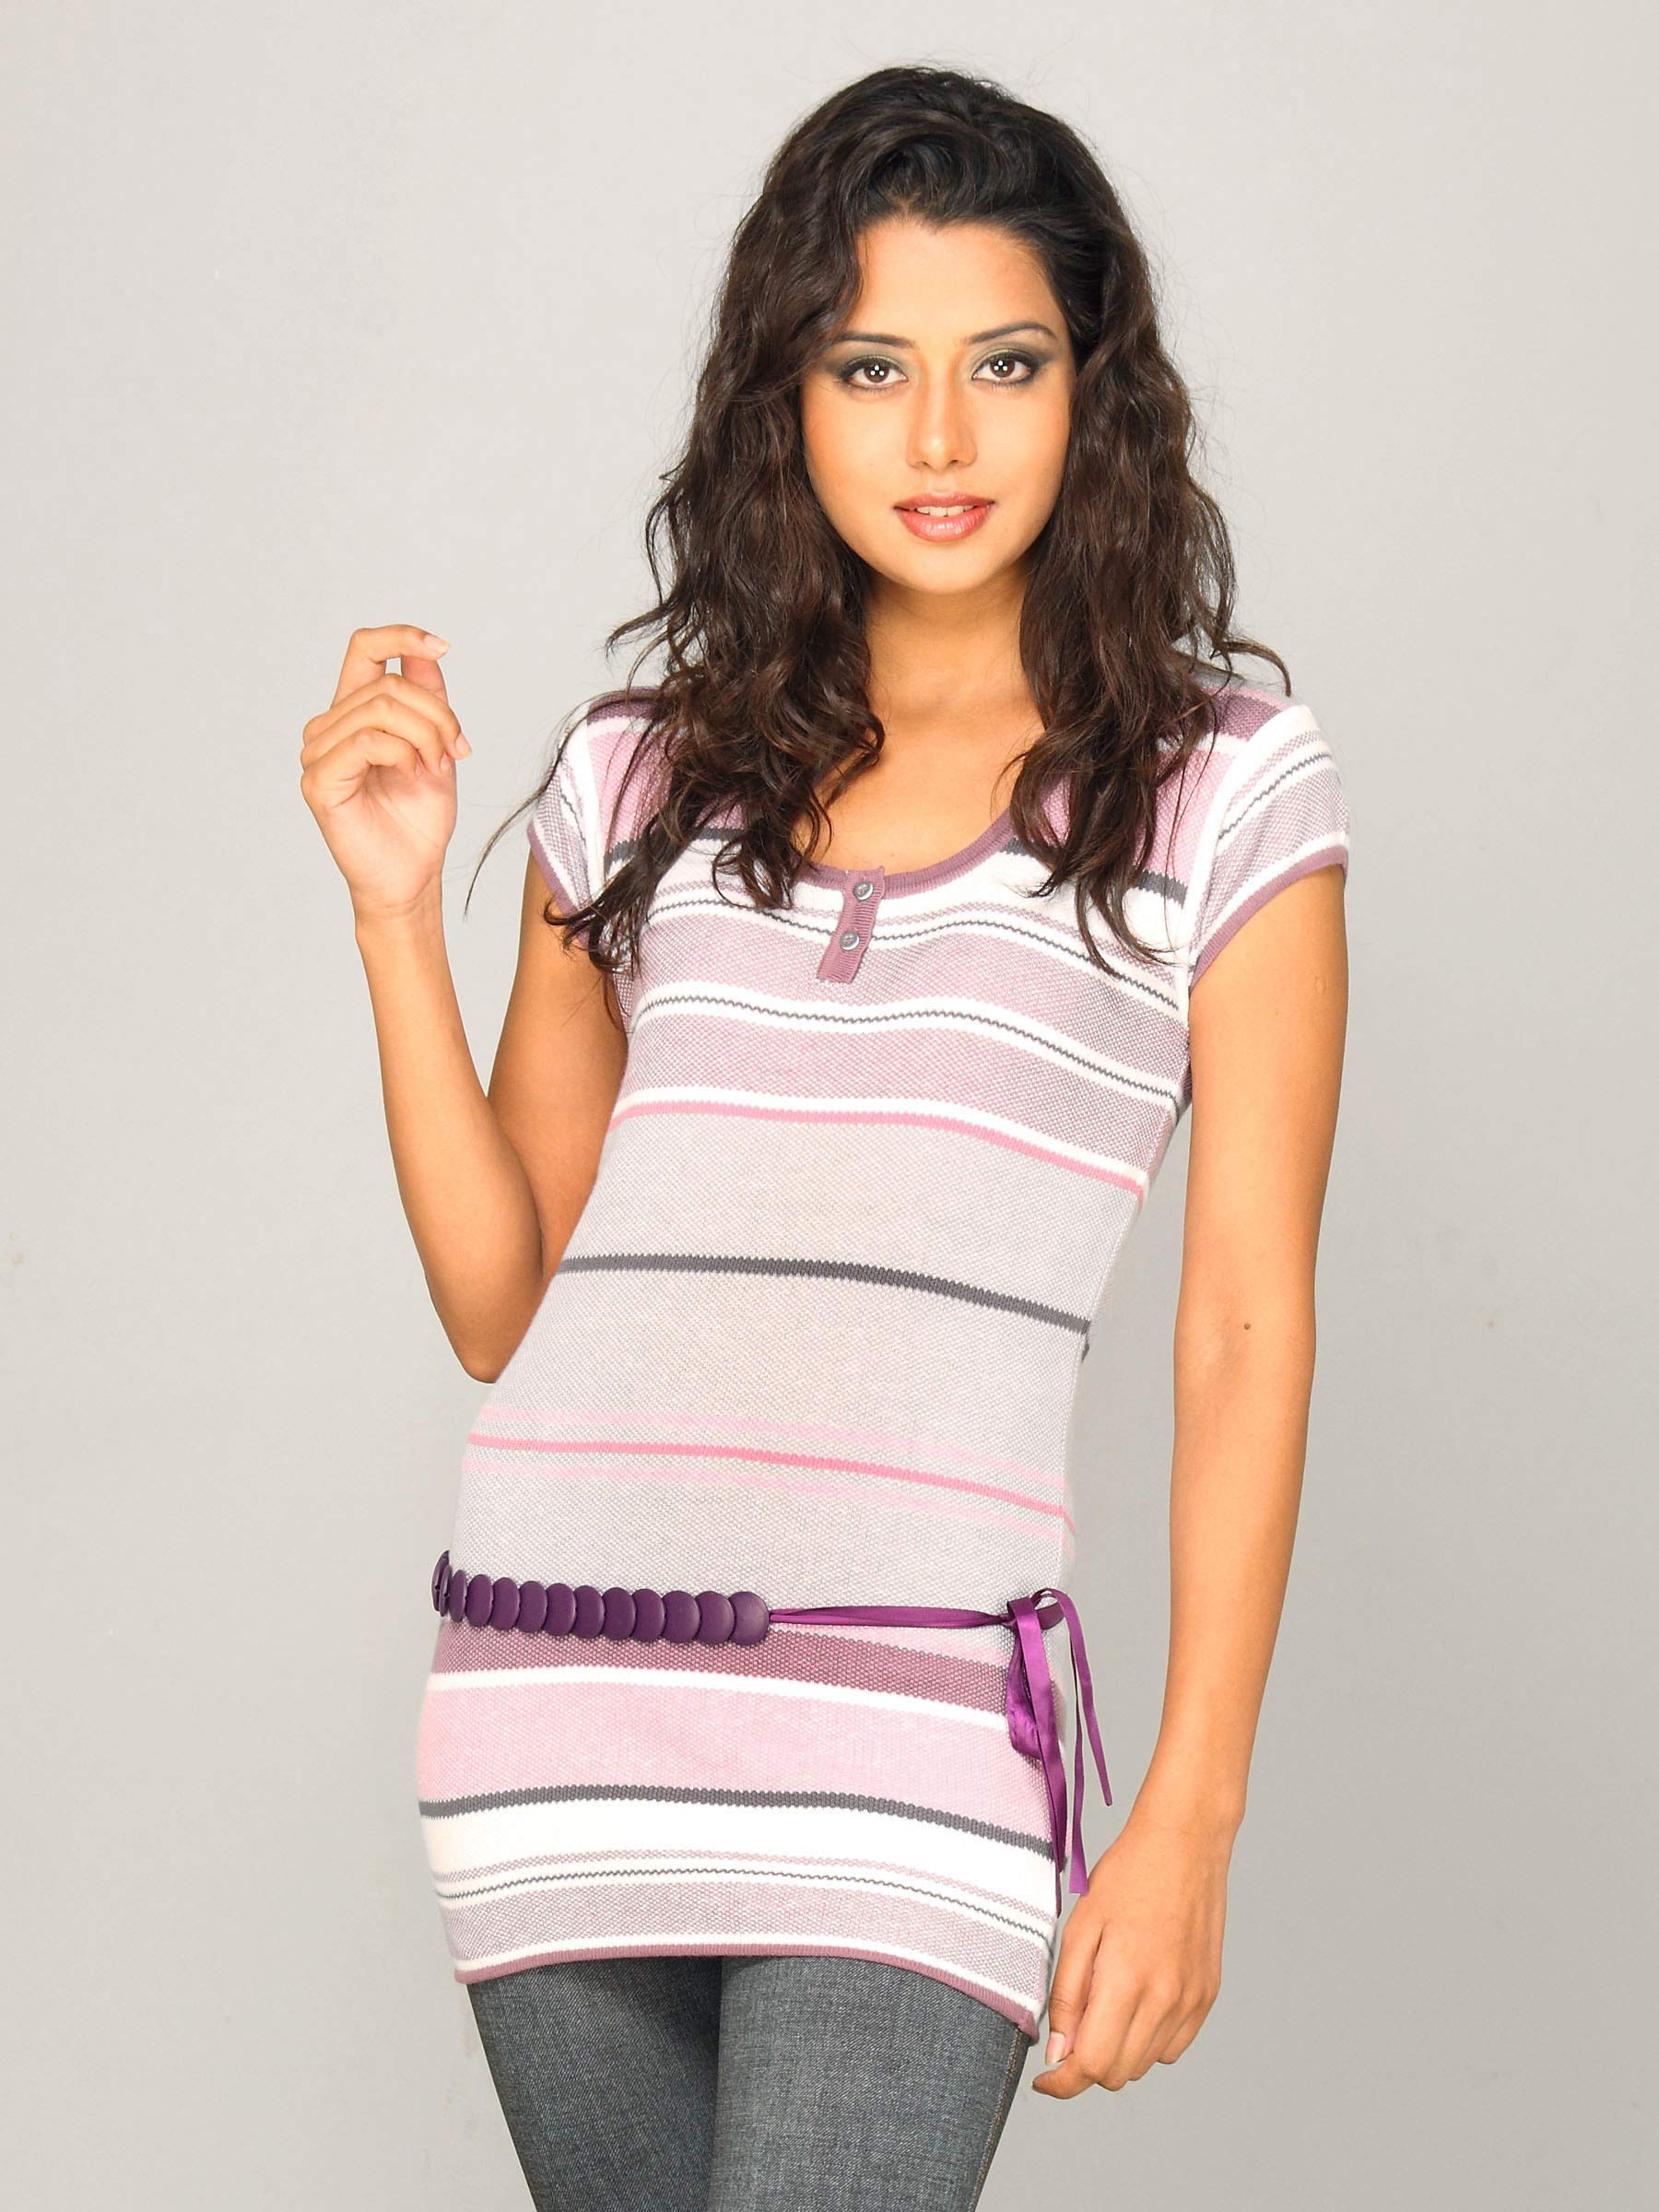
UCB Women Placket Stripe Pink Grey Top
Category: Apparel / Topwear / Tops
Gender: Women
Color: Pink
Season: Summer 2011
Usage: Casual